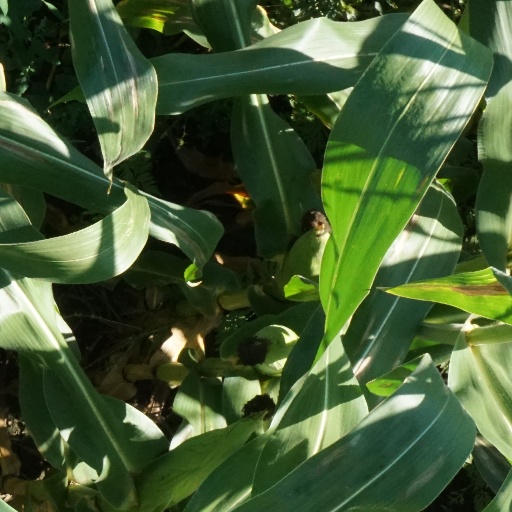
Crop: maize; corn